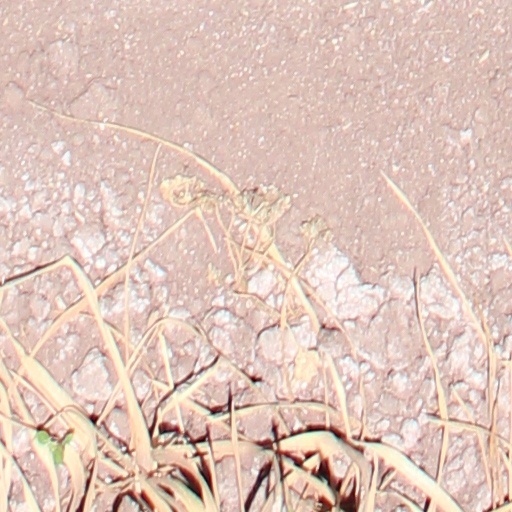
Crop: wheat